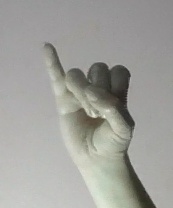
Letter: meem